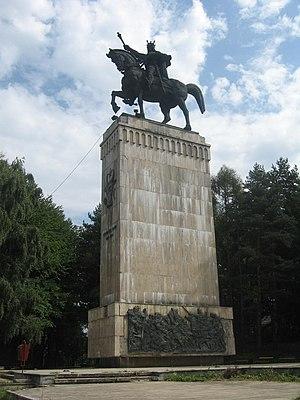
Cet article recense les statues équestres en Roumanie.